Big Pit National Coal Museum

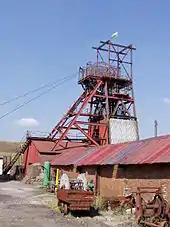
Big Pit winding tower

The cover of the Manic Street Preachers album "National Treasures – The Complete Singles" shows the Big Pit winding tower.